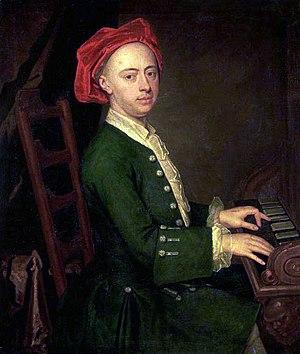
Georg Friedrich Haendel [ˈɡeːɔʁk ˈfʁiːdʁɪç ˈhɛndəl] ou Georg Friederich Händel est un compositeur allemand, devenu sujet anglais, né le 23 février 1685 à Halle-sur-Saale et mort le 14 avril 1759 à Westminster.